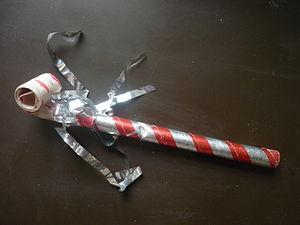
Un mirliton vendu à Paris et fabriqué dans les années 1990.